Sky position (RA, Dec in degrees): 239.509, 6.752
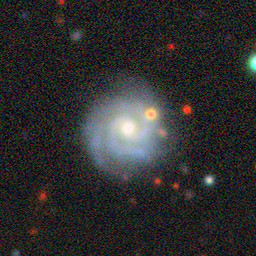
Galaxy morphology: Unbarred Tight Spiral Galaxies